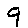
Label: 9